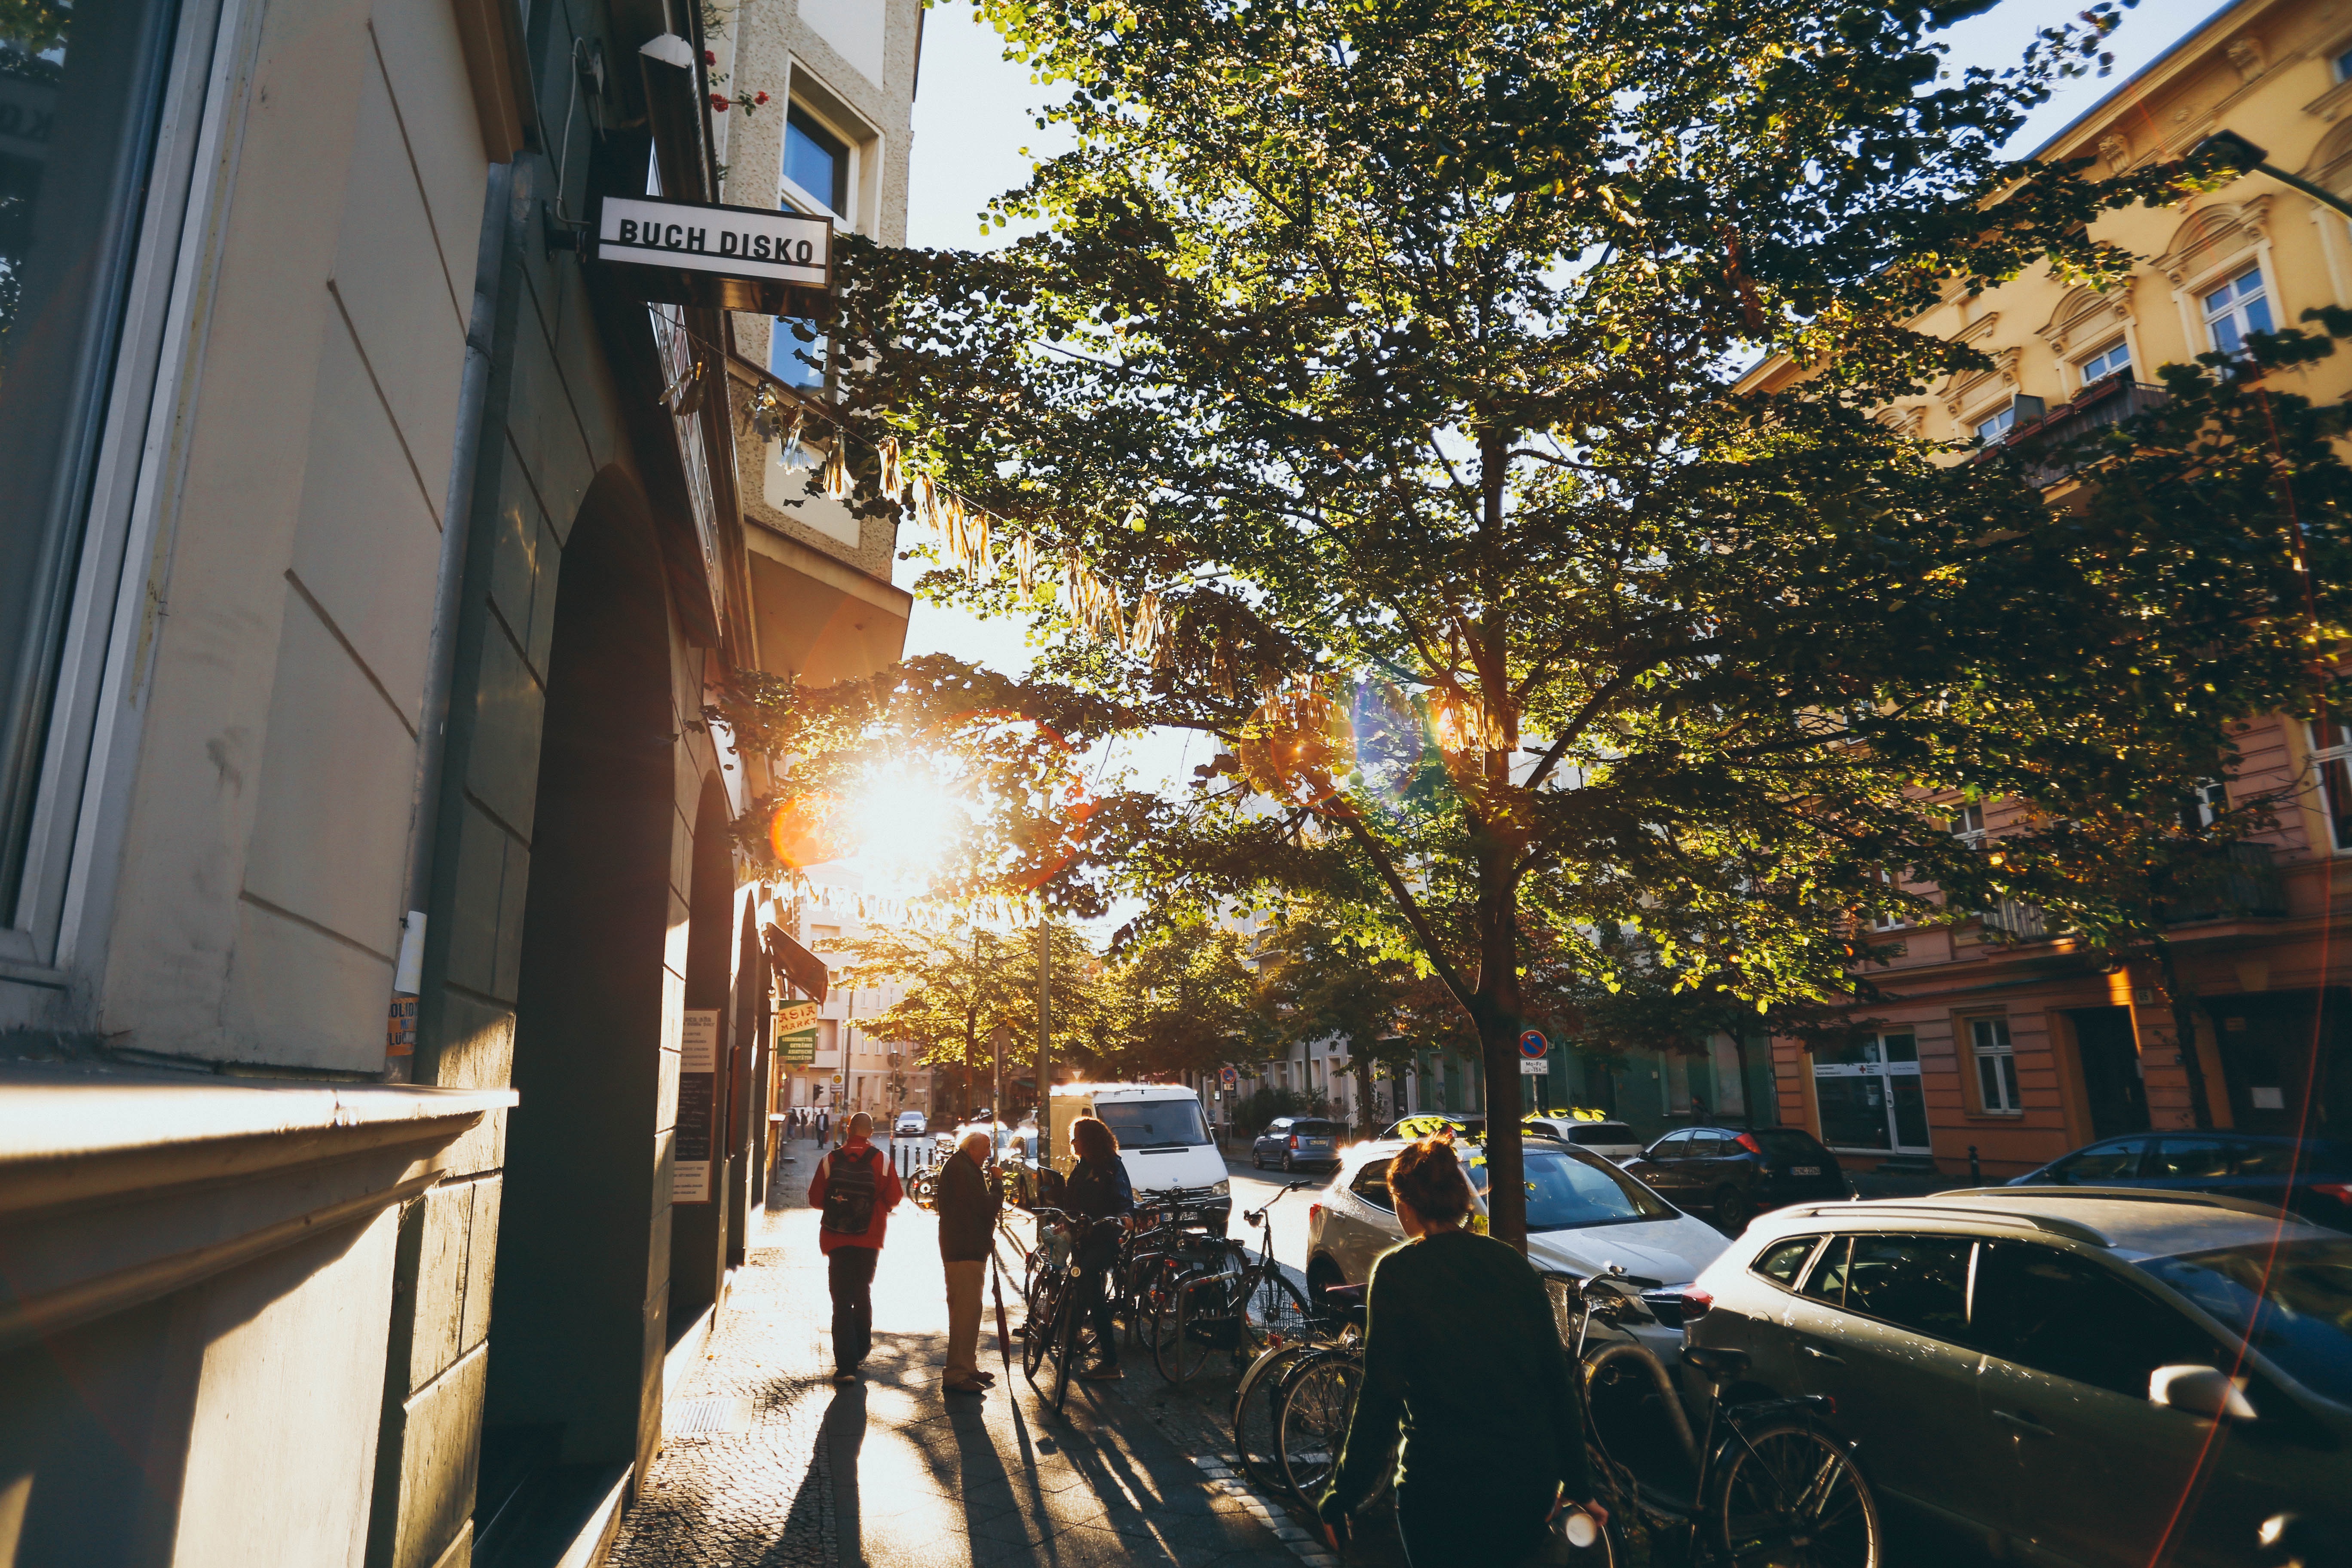
tree, road, street, town, alley, city, downtown, autumn, season, infrastructure, neighbourhood, urban area, residential area